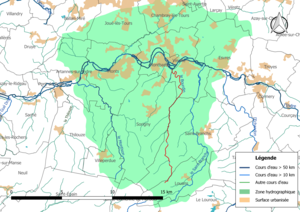
Carte du cours d'eau ""le Bourdin"" et de son bassin versant."
Le Bourdin est un cours d'eau français qui coule dans le département d'Indre-et-Loire. C'est un affluent de l'Indre en rive droite, donc un sous-affluent de la Loire.